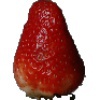
Label: Strawberry 1